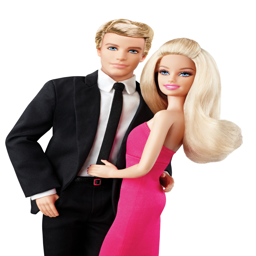
this photo provided by toy business shows the barbie and person dolls .